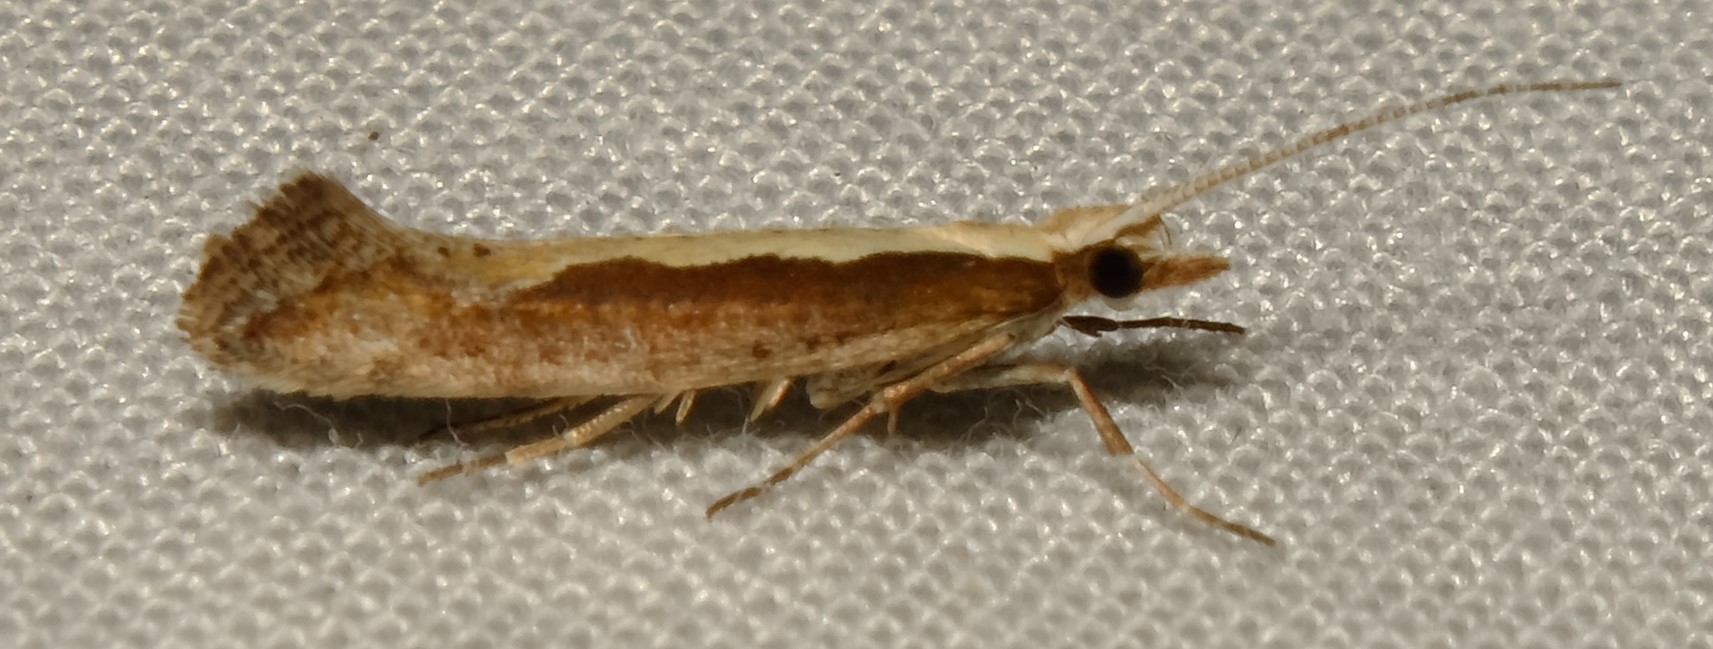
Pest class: diamondback_moth